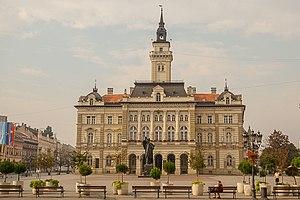
Le maire de Novi Sad est à la tête de la ville de Novi Sad, la capitale de la province autonome de Voïvodine, en Serbie. Il représente la ville et il y exerce des fonctions exécutives. L'actuel maire de Novi Sad est Miloš Vučević, membre du Parti progressiste serbe.
Novi Sad est une ville et une municipalité de Serbie située dans la province autonome de Voïvodine et dans le district de Bačka méridionale. Selon les données du recensement de 2011, la ville intra muros compte 231 798 habitants, la municipalité 307 760 et le territoire métropolitain de Novi Sad, appelé Ville de Novi Sad, 341 625.